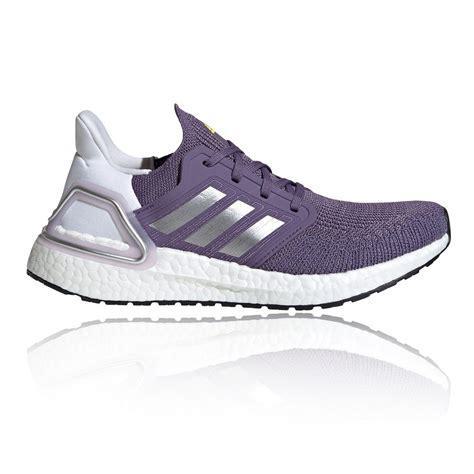
Brand: Adidas
Model: Ultra Boost 20